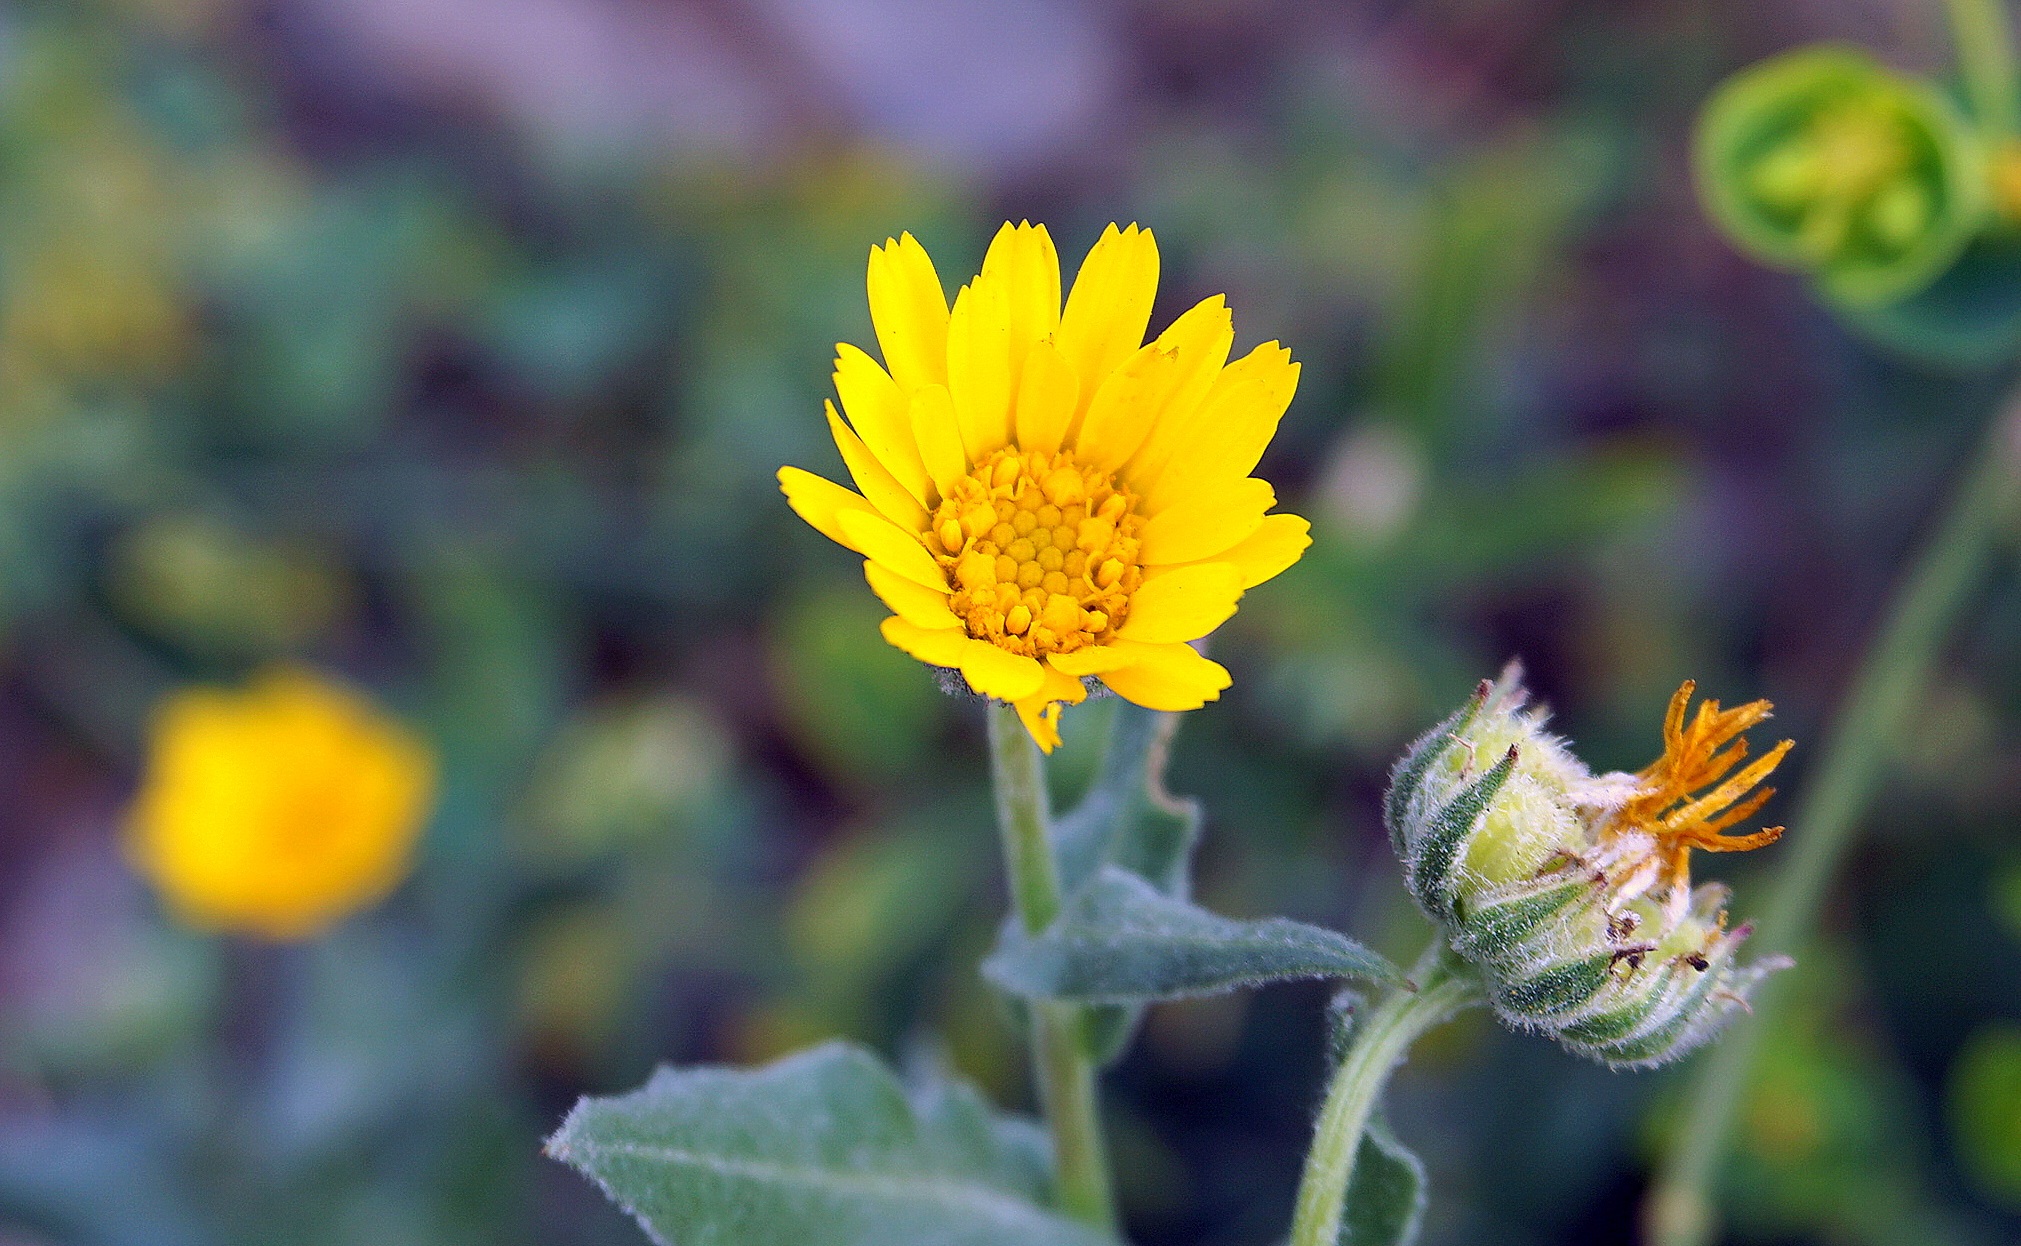
nature, plant, field, meadow, flower, petal, spring, small, botany, yellow, garden, flora, plants, yellow flower, wildflower, flowers, flower field, wild flowers, flowering, nectar, macro photography, flowering plant, wild herbs, daisy family, grown up, plant wildlife, annual plant, plant stem, land plant